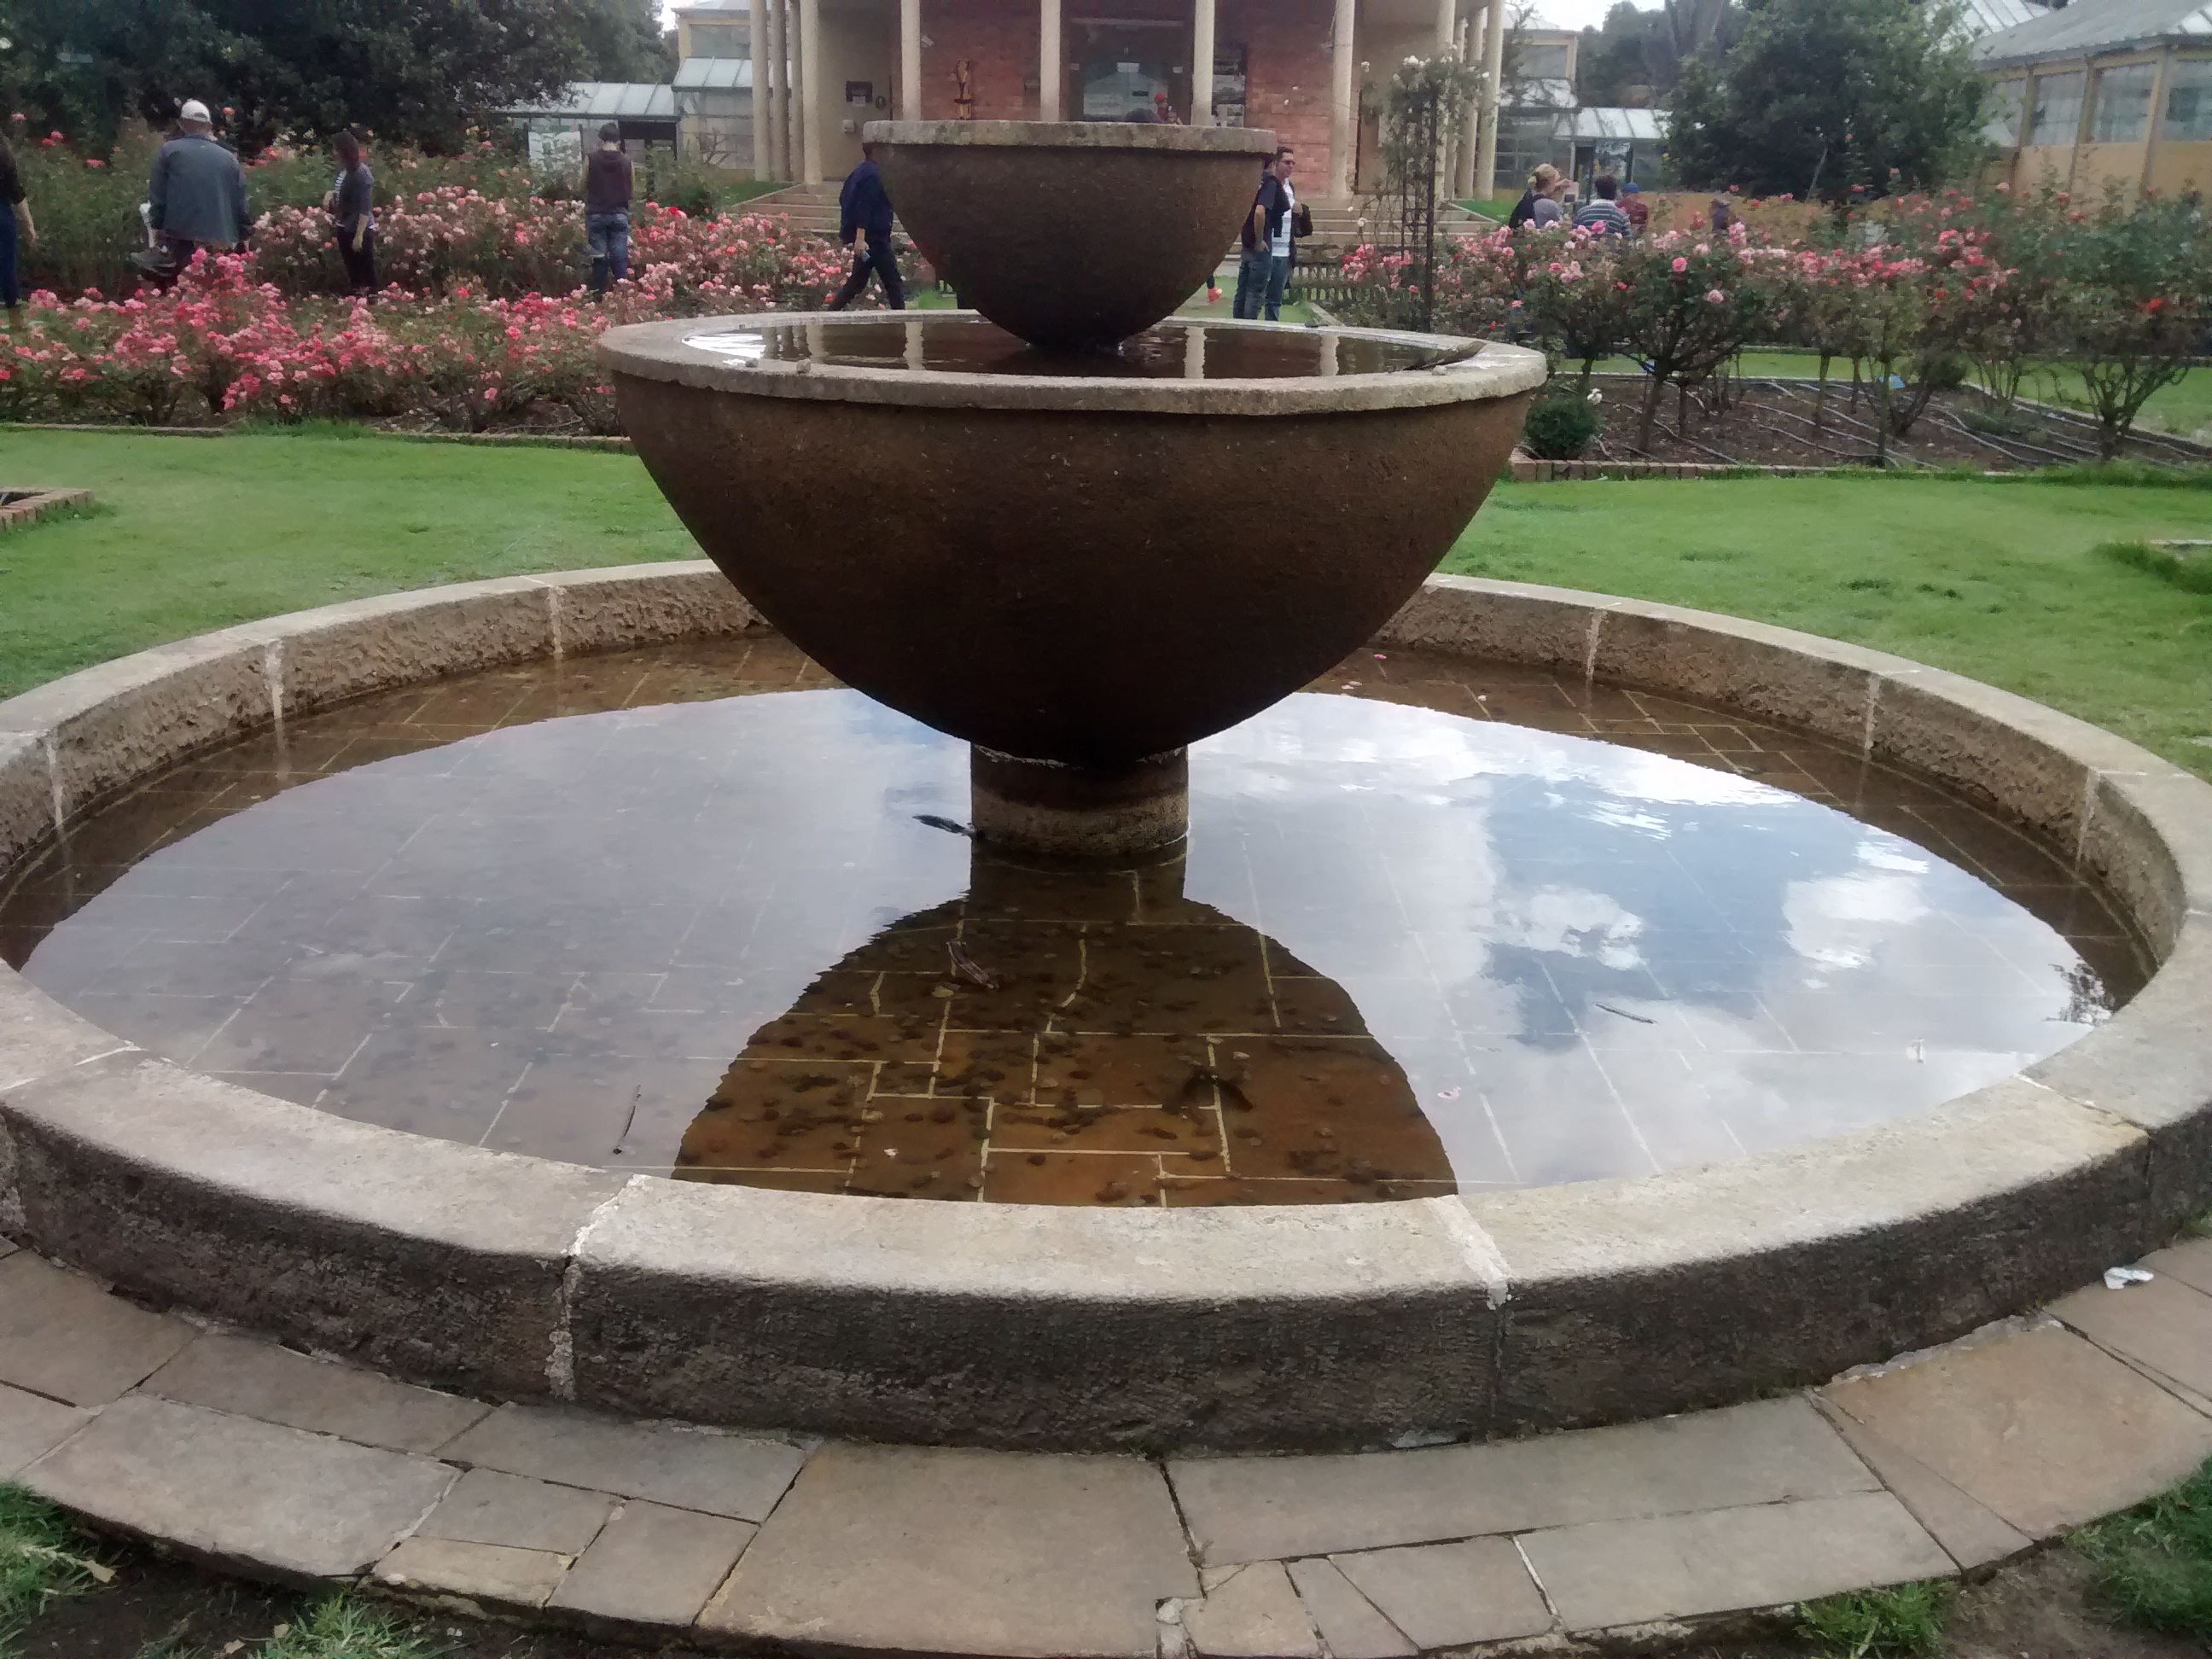
backyard, patio, garden, fountain, water feature, man made object